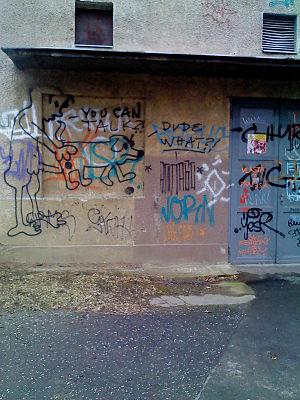
La zoophilie, est une paraphilie dans laquelle un animal est l'objet du désir sexuel.